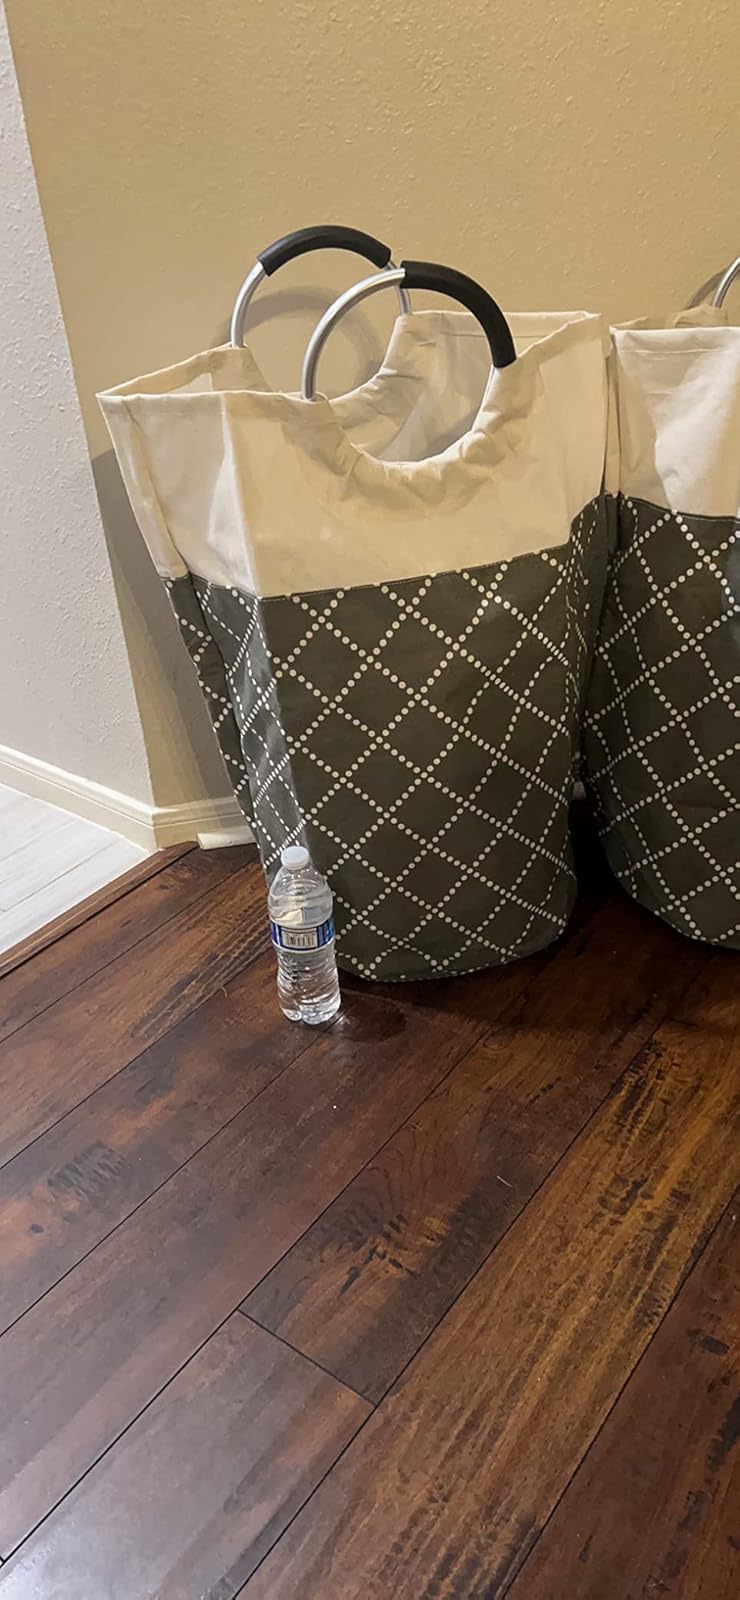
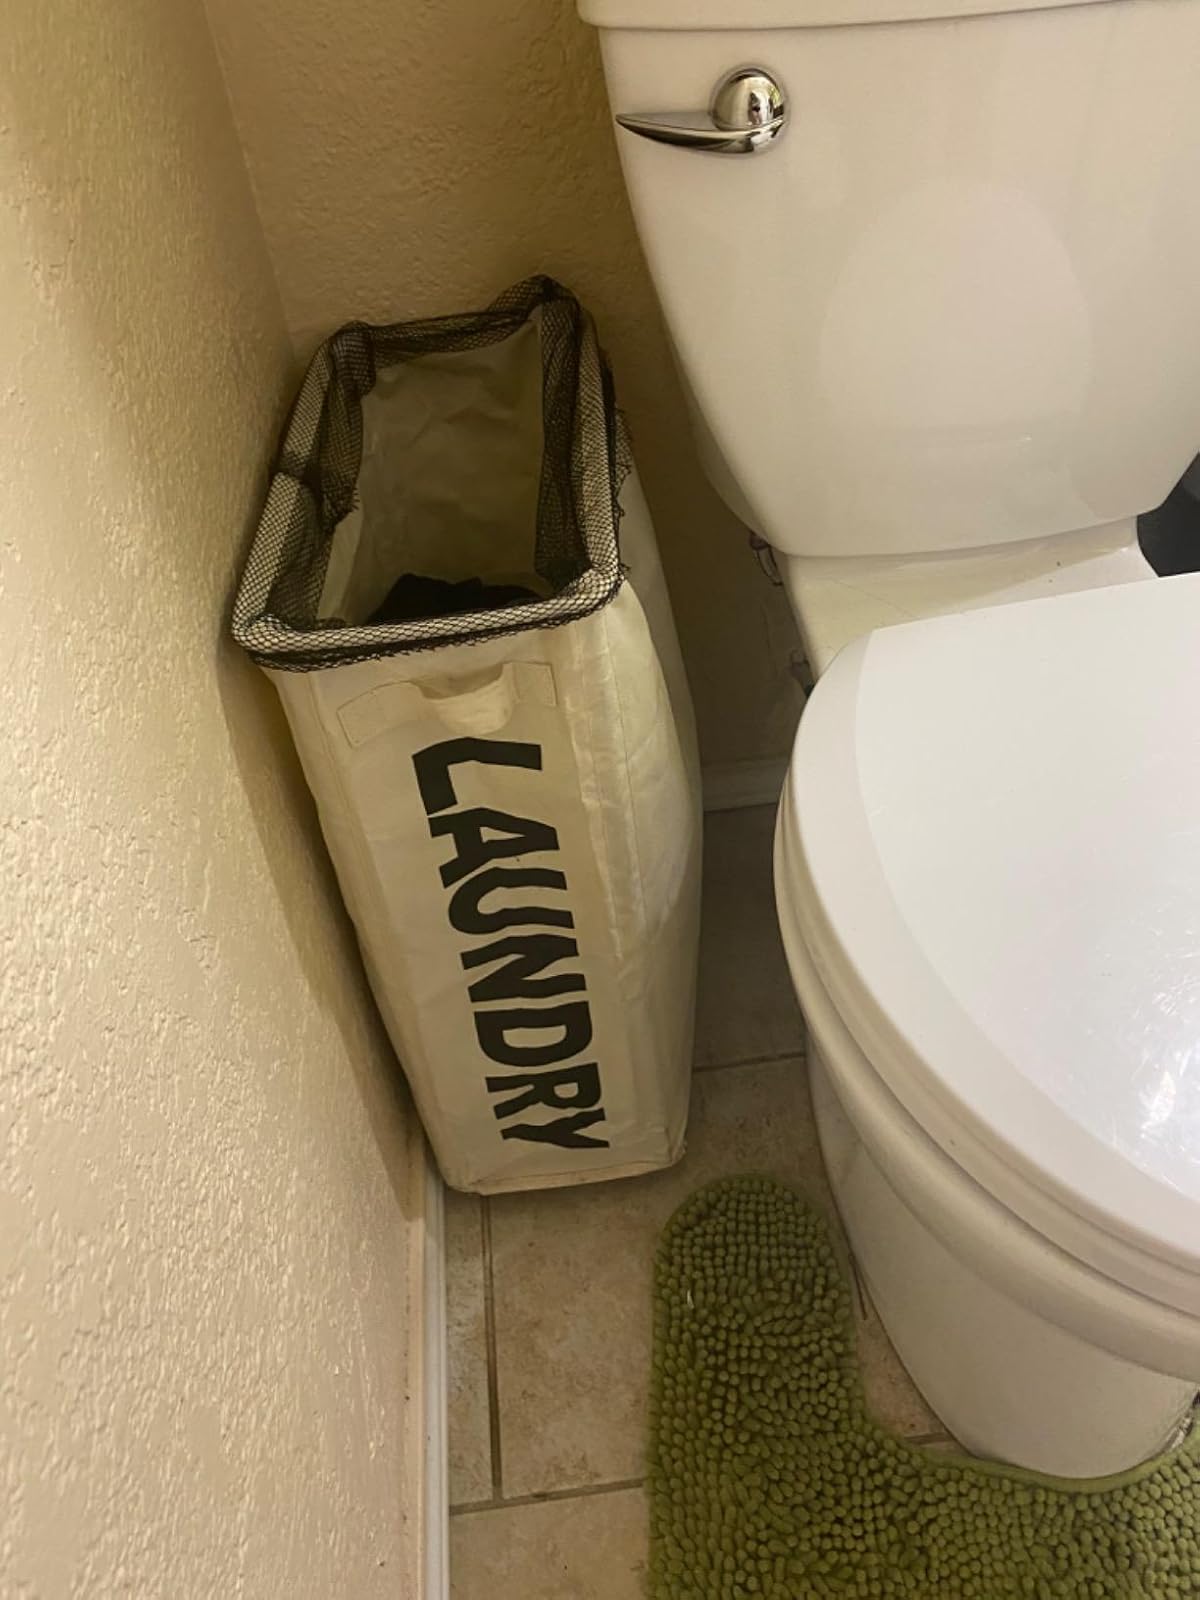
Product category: items_hamper
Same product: no